Erdenebatyn Bekhbayar

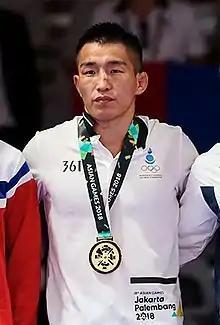
Bekhbayar at the 2018 Asian Games

Erdenebatyn Bekhbayar (born 13 August 1992) is a Mongolian freestyle wrestler who competes in the 57 kg division. He won a gold medal at the 2018 Asian Games and bronze medals at the 2015 and 2017 world championships. He competed at the 2016 Summer Olympics, where he was eliminated in the round of 32 by Adama Diatta with a score 3-3.